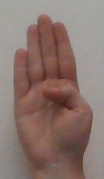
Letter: kaaf